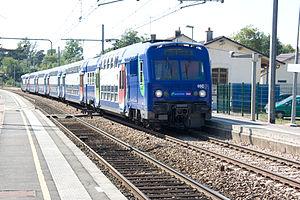
Les Z 5600 constituent une série de rames automotrices monocourant 1,5 kV à deux niveaux de la SNCF. Elle circulent exclusivement sur le réseau Transilien.